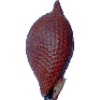
Label: Salak 1